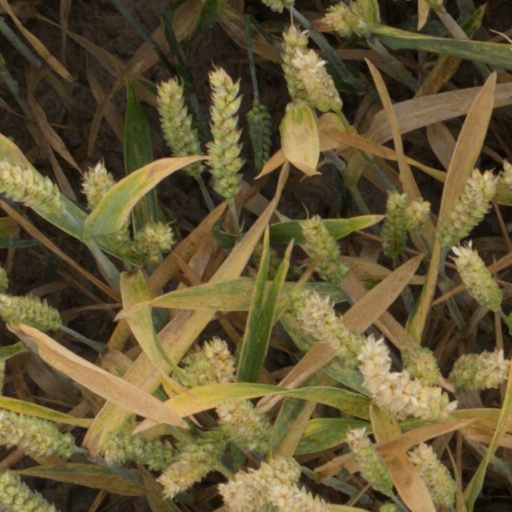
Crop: wheat